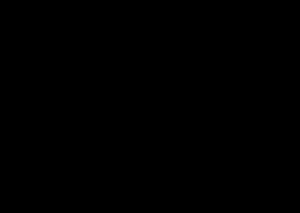
Un sumérogramme est un caractère ou un groupe de caractères cunéiformes sumériens employé comme idéogramme ou logogramme, en remplacement d'un syllabogramme.